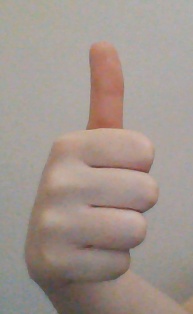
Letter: aleff